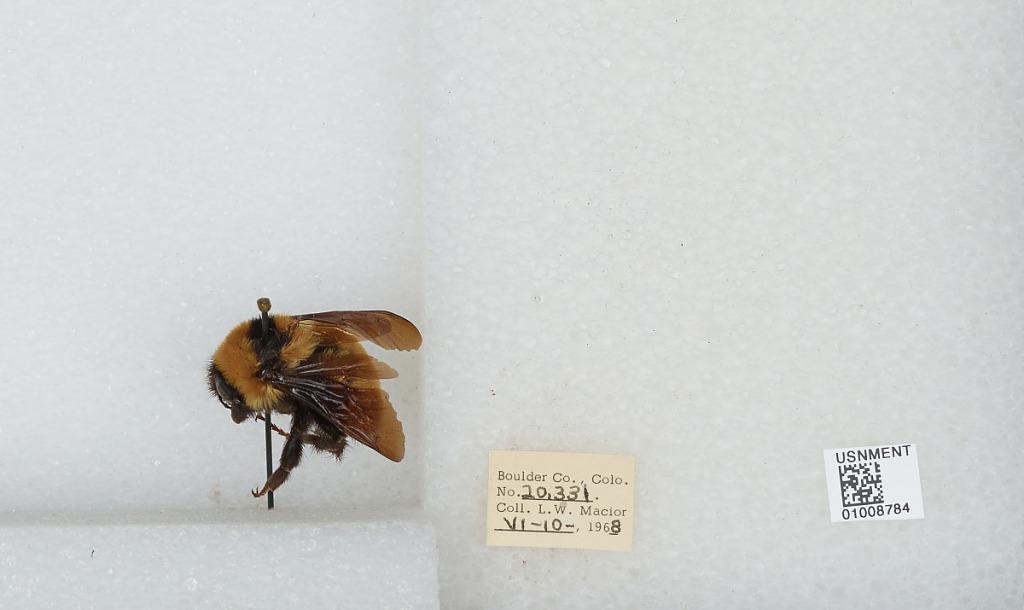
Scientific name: Bombus (Fervidobombus) fervidus fervidus (Fabricius)
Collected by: L. Macior
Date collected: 1968-6-10
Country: United States
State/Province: Colorado
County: Boulder
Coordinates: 40.09, -105.36